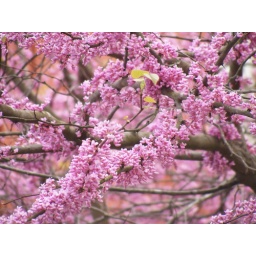
Just nice, the way the colorful flowers wrap around the brown tree branches